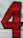
Number: 4